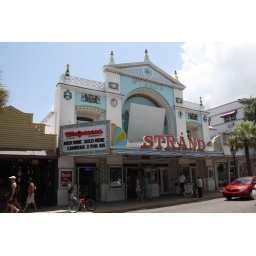
A once beautiful movie house in Key West is now home to a Walgreens drugstore.